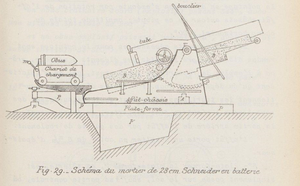
Schéma du mortier Schneider 280mm en batterie
Le mortier de 280 TR modèle 1914 Schneider était un mortier de siège construit en petite série par Schneider et Cie. Utilisé principalement par la France durant la Grande Guerre, une quarantaine d'exemplaires fut vendue par la suite à la Russie pour servir durant la guerre civile russe et la guerre russo-polonaise sous la dénomination de 11 дм. осадная мортира обр. 1912 г. ou plus communément 280-мм мортира Шнейдера образца 1914/15 гг. Une version chambrée en calibre 24 cm fut créée à la demande de l'US Army, désignée M1918 240 mm Howitzer, mais ne fut pas terminée avant la fin de la Guerre.